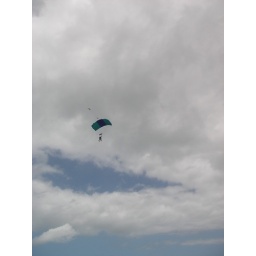
flying high in the sky